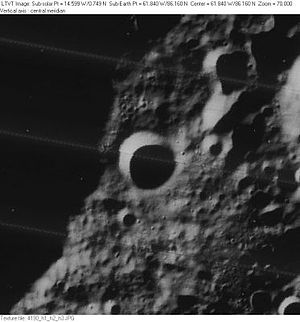
Gore (månekrater)
Gore er et lille nedslagskrater på Månen. Det befinder sig på den nordlige halvkugle på Månens forside tæt ved Månens nordpol og er opkaldt efter den irske astronom John Ellard Gore.